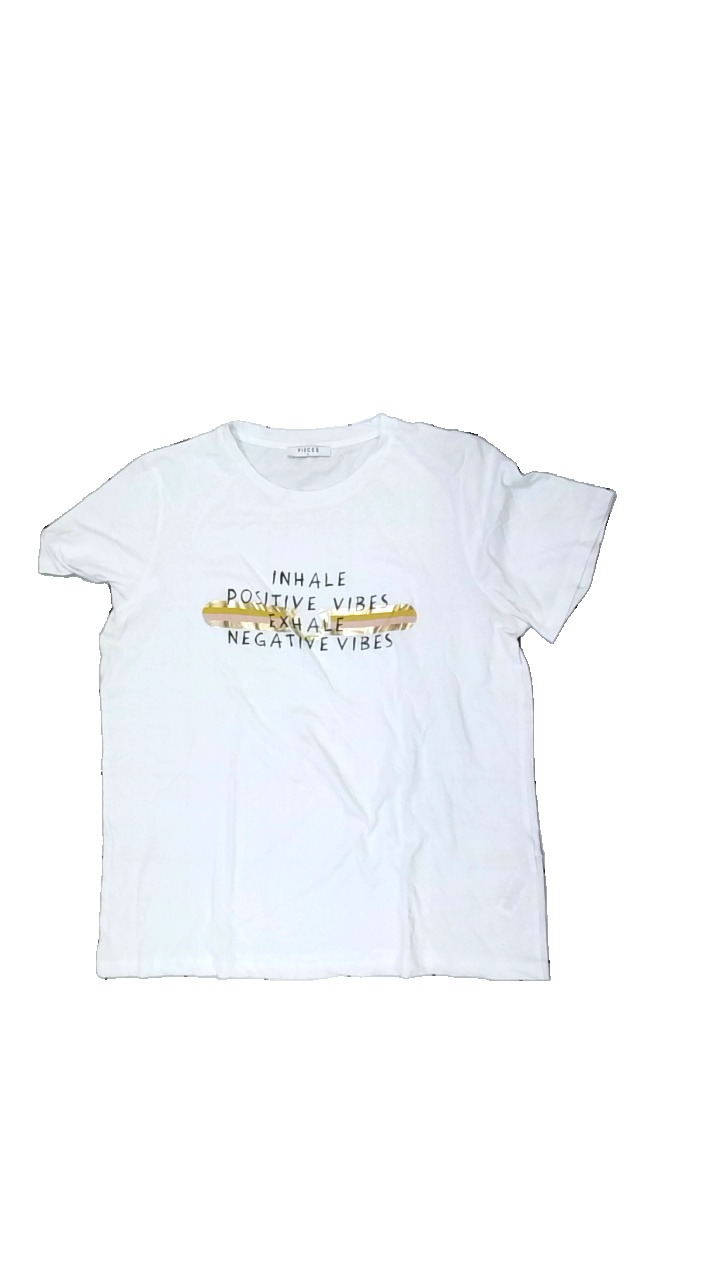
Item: T-shirt (Ladies)
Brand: Pieces
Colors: White
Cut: Regular, C-collar
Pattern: Other
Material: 100% cotton
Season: All
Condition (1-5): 3
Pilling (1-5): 4
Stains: Minor
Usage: Recycle
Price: <50